National and regional identity in Spain

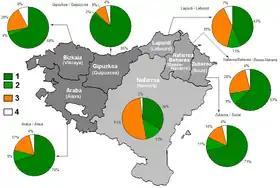
2008 survey of self-identity in the Basque Country

Records of people and place names from Roman times indicate that the Basques occupied an area somewhat larger than that which they currently inhabit, and supported a claim by Sabino Arana, the traditional founder of Basque Nationalism, that the Basque homeland has been occupied by the Basques longer than any other part of France or Spain has been inhabited by their people.